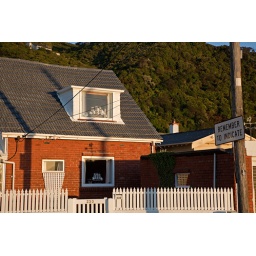
ship in a window